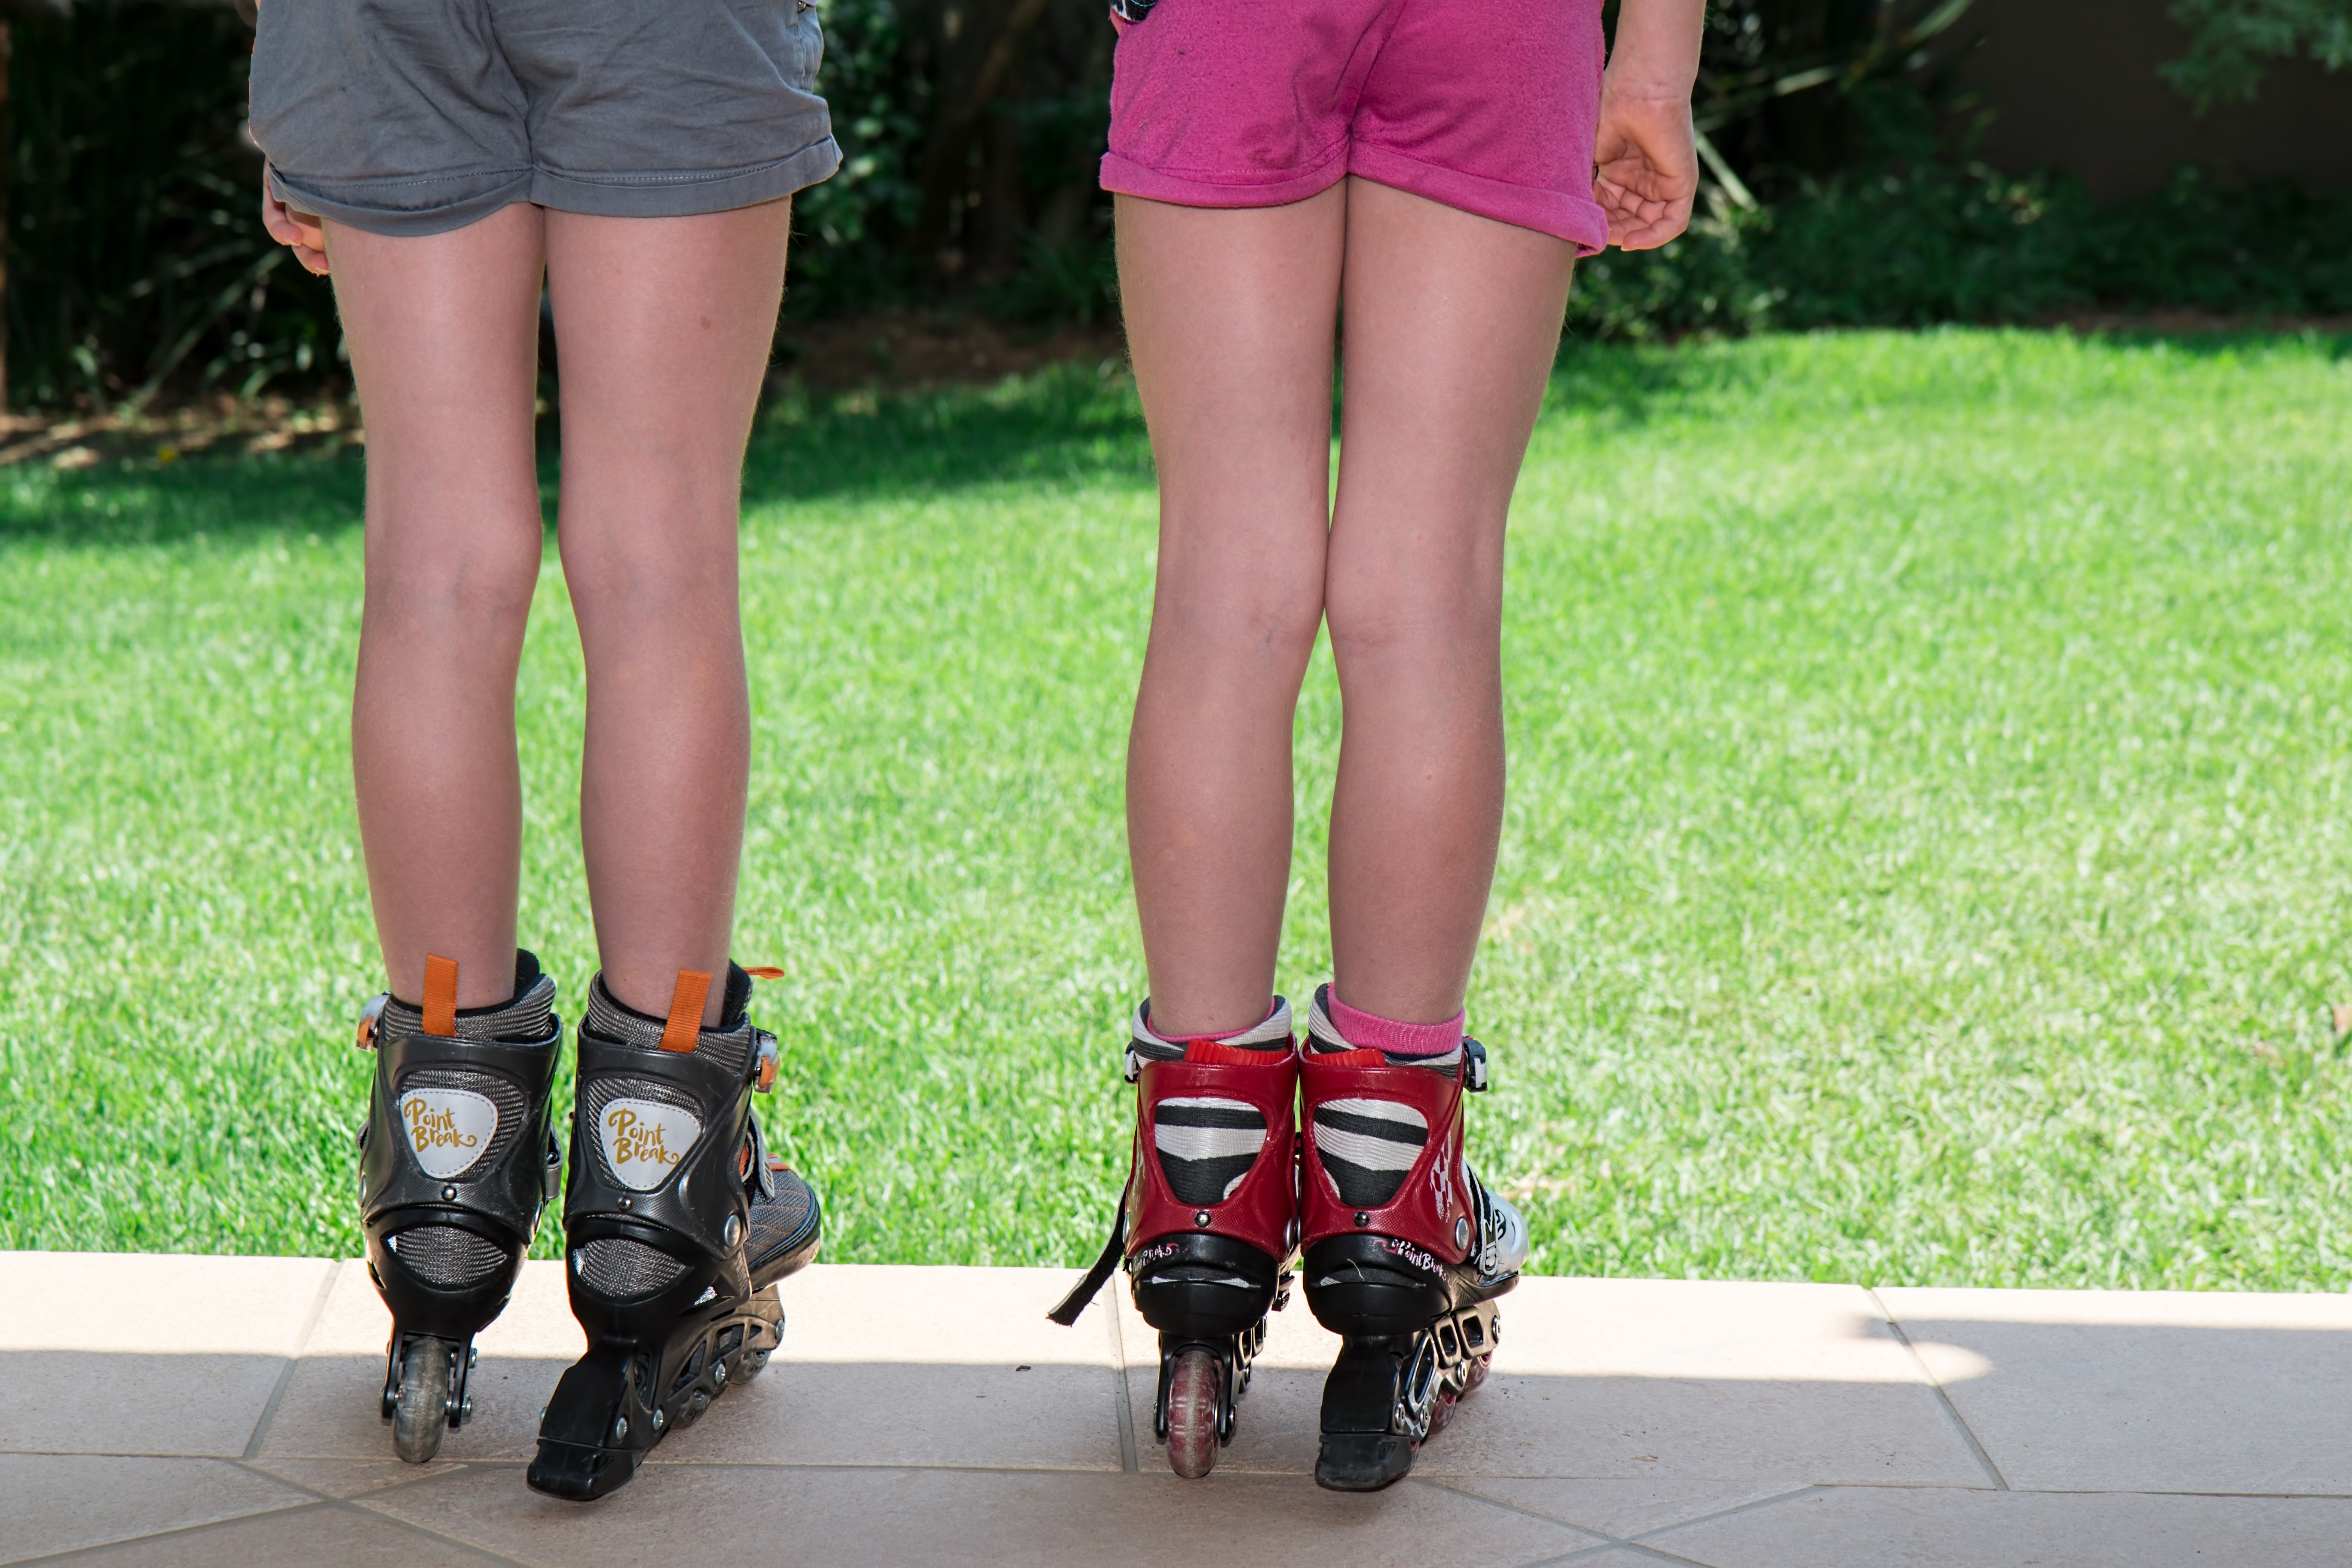
shoe, sport, play, summer, leg, young, child, fashion, clothing, exercise, health, fitness, activity, kids, girls, fun, legs, shorts, thigh, skating, footwear, body, fit, slim, active, activities, twins, sports shoes, active lifestyle, roller skates, fitness girl, roller skating, roller sport, roller blades